Purse hook

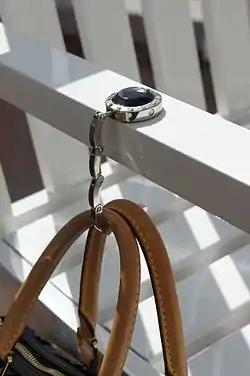
Modern purse hook from Taeshy

A purse hook (also known as a handbag hook or handbag hanger) is a type of hook meant to temporarily secure a purse or handbag to a table, sink or armrest. Such hooks have been available since the 1920s. Queen Elizabeth II was said to employ an oddly shaped one that looks like a soldier from World War II to hang her handbags on.